Efya

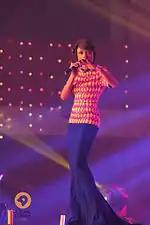
Efya performing at an event wearing creations from Pistis Ghana

In 2011, Efya signed a recording deal with One Nation Entertainment. Her debut mixtape "T.I.N.T", which is an acronym for "This Is Not The Album", comprises thirteen tracks and was released for free digital download on November 12, 2013. It was supported by the singles "Getaway" and "Best in Me". "T.I.N.T" is composed of songs that were released between 2011 and 2013. In an interview with "ARISE" magazine, Efya said love is the overall theme of the mixtape and that the record is about "the good, the bad, the ugly, the heartbreak, the pains, the highs, and lows of life". The mixtape's lead single, "Getaway", was released on November 10, 2011. The music video for the song was filmed in Accra by Sony Addo. The mixtape's second single, "Best in Me", was released on February 14, 2012. The song's music video was directed by Big OJ Films and uploaded to YouTube in September 2013. On February 14, 2013, Efya released "Body", a cover of Chris Brown's single "Don't Judge Me".